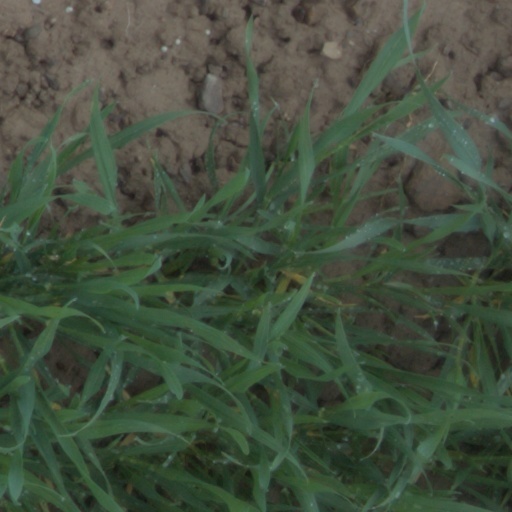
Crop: wheat